Question: Please indicate a possible affordance area of the baseball bat that can be used for holding
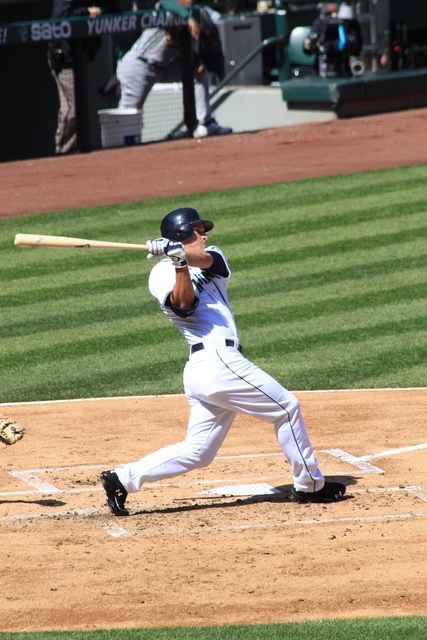
Answer: [139.816, 230.175, 194.553, 268.07]